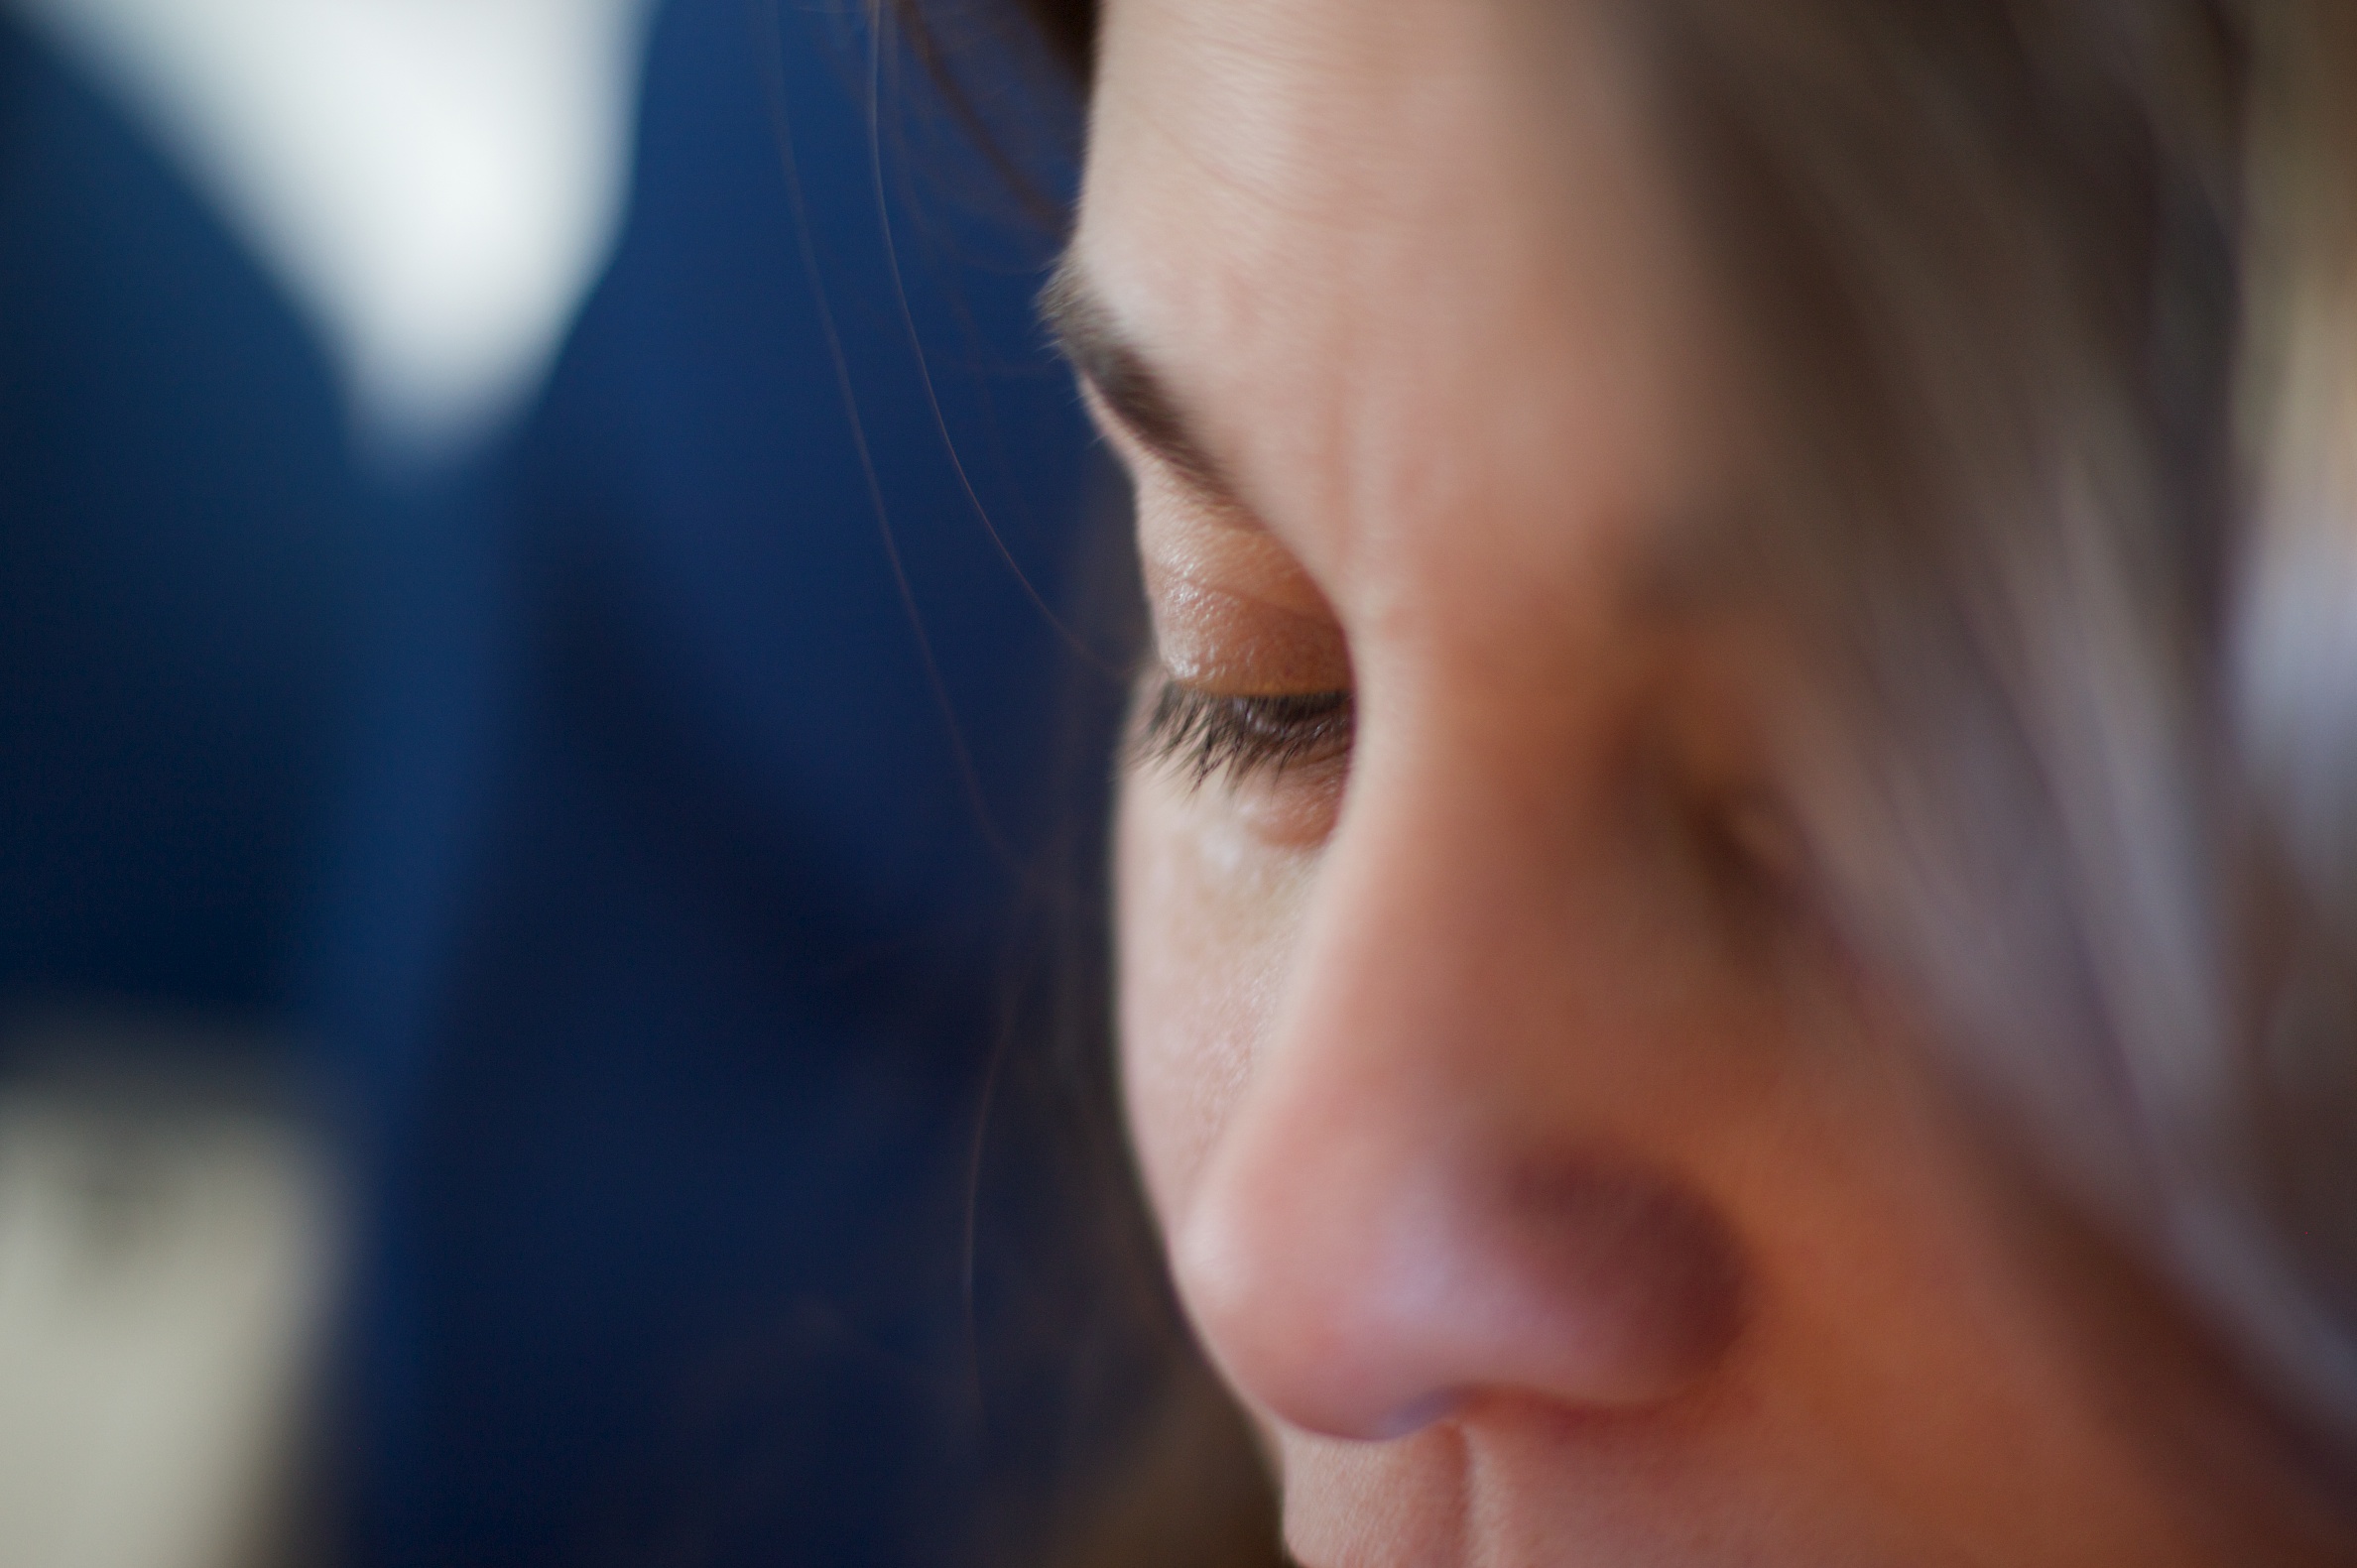
hand, person, girl, woman, portrait, child, blue, ear, facial expression, smile, mouth, close up, human body, face, nose, eye, head, skin, beauty, organ, emotion, interaction, sense, portrait photography